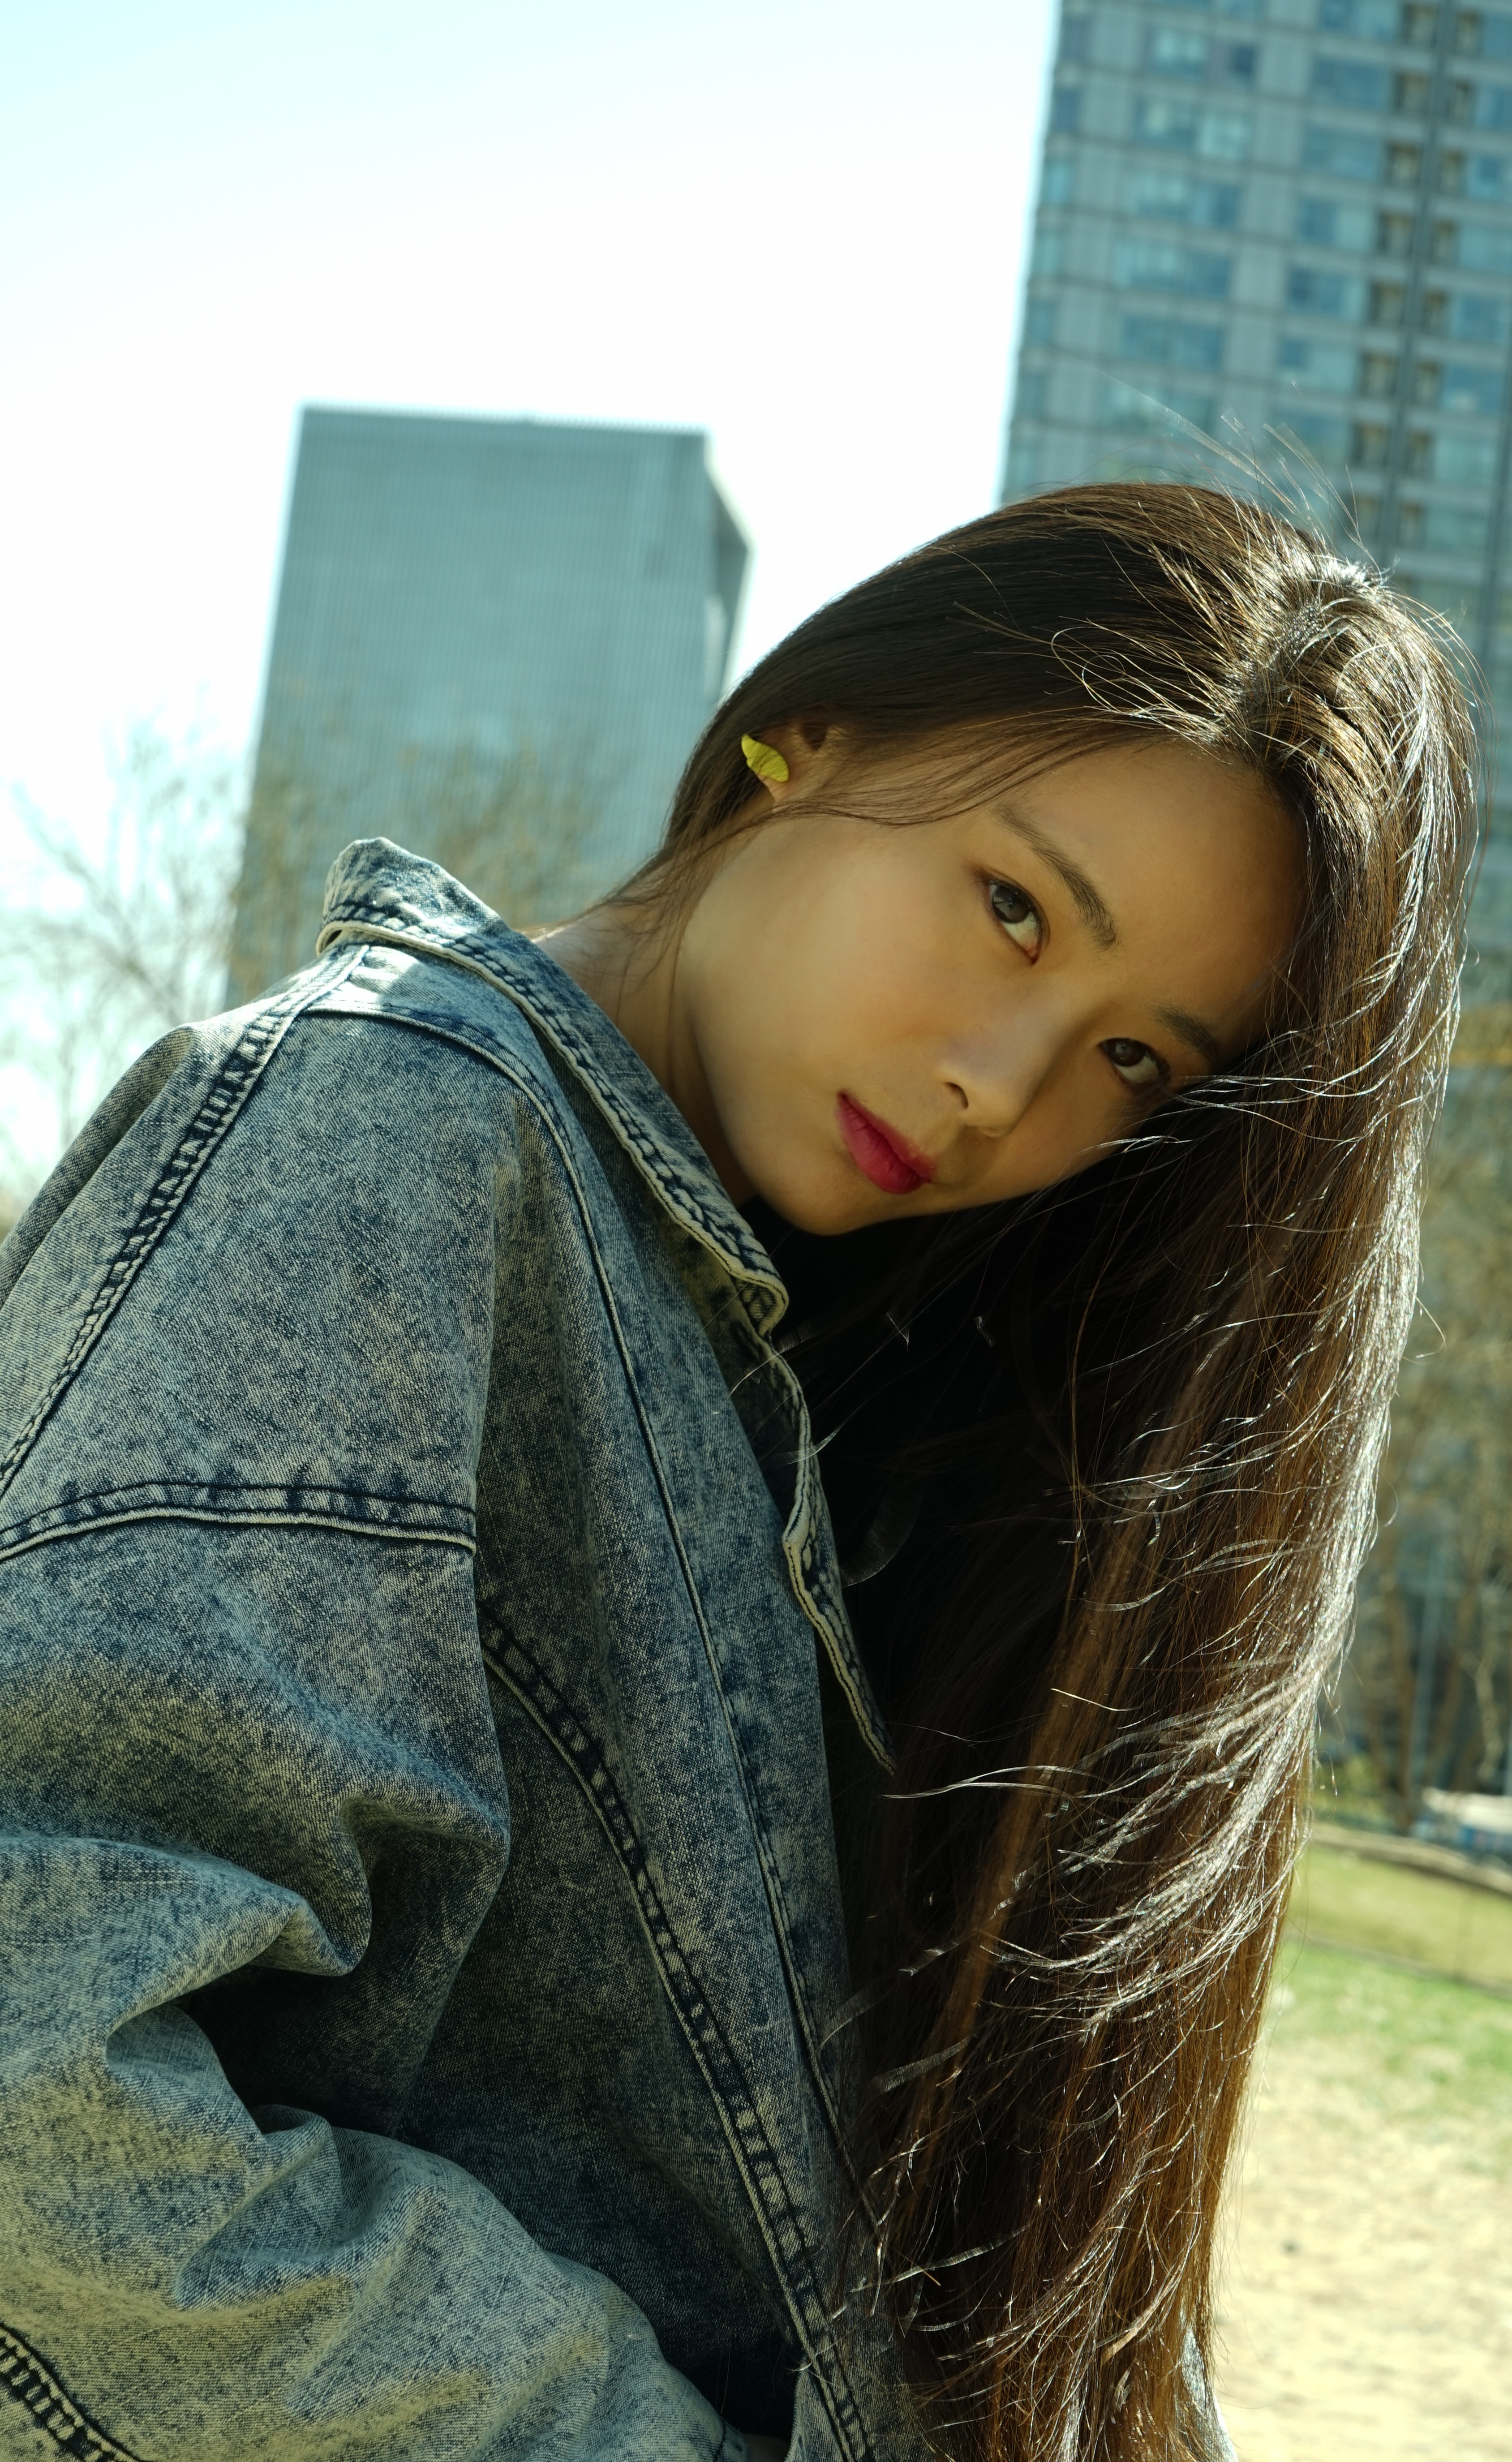
person, girl, woman, photography, portrait, model, spring, color, child, fashion, lady, hairstyle, smile, eye, head, photograph, skin, beauty, image, photo shoot, portrait photography, human positions